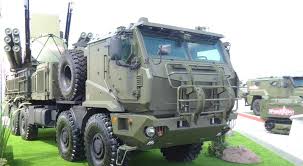
Label: Air Defense